Iraq al-Amir

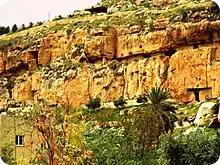
Ancient cave sites in Iraq al-Amir

The area was first settled in the Middle Stone Age (c. 20,000–10,000 PB). The caves dwellings continued to be used throughout the Bronze Age, as well as the first and second parts of the Iron Age.